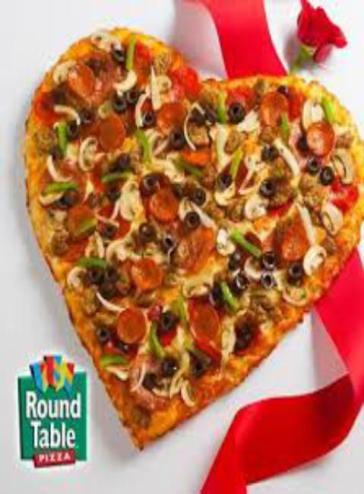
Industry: Food